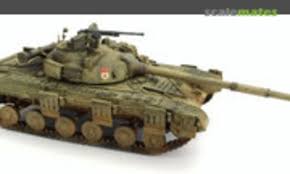
Label: Tank